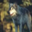
Label: wolf